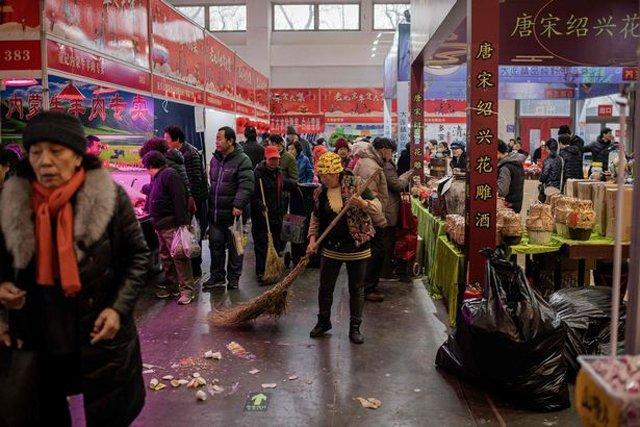
ở trên lối đi có một người phụ nữ đang quét sàn